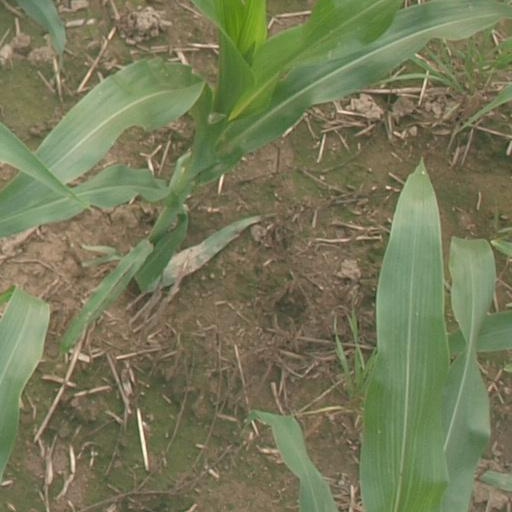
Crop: maize; corn